Mandala

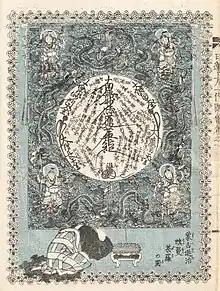
Nichiren bowing before MOJI-MANDALA which he wrote.

The mandala is "a support for the meditating person", something to be repeatedly contemplated to the point of saturation, such that the image of the mandala becomes fully internalised in even the minutest detail and can then be summoned and contemplated at will as a clear and vivid visualized image. With every mandala comes what Tucci calls "its associated liturgy ... contained in texts known as tantras", instructing practitioners on how the mandala should be drawn, built and visualised, and indicating the mantras to be recited during its ritual use.